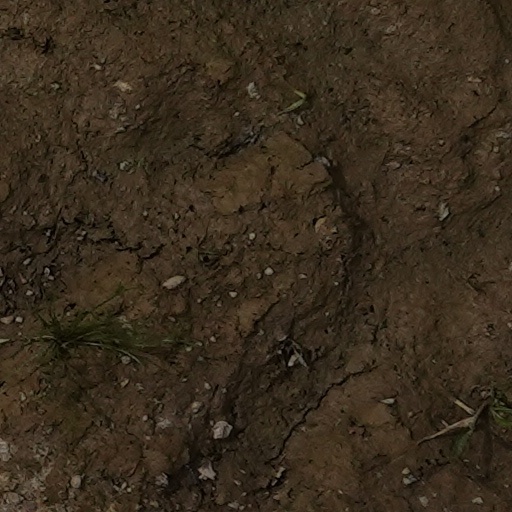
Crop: wheat